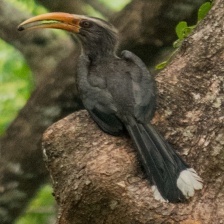
Species: MALABAR HORNBILL
Scientific name: OCYCEROS GRISEUS
ImageNet parent category: hornbill